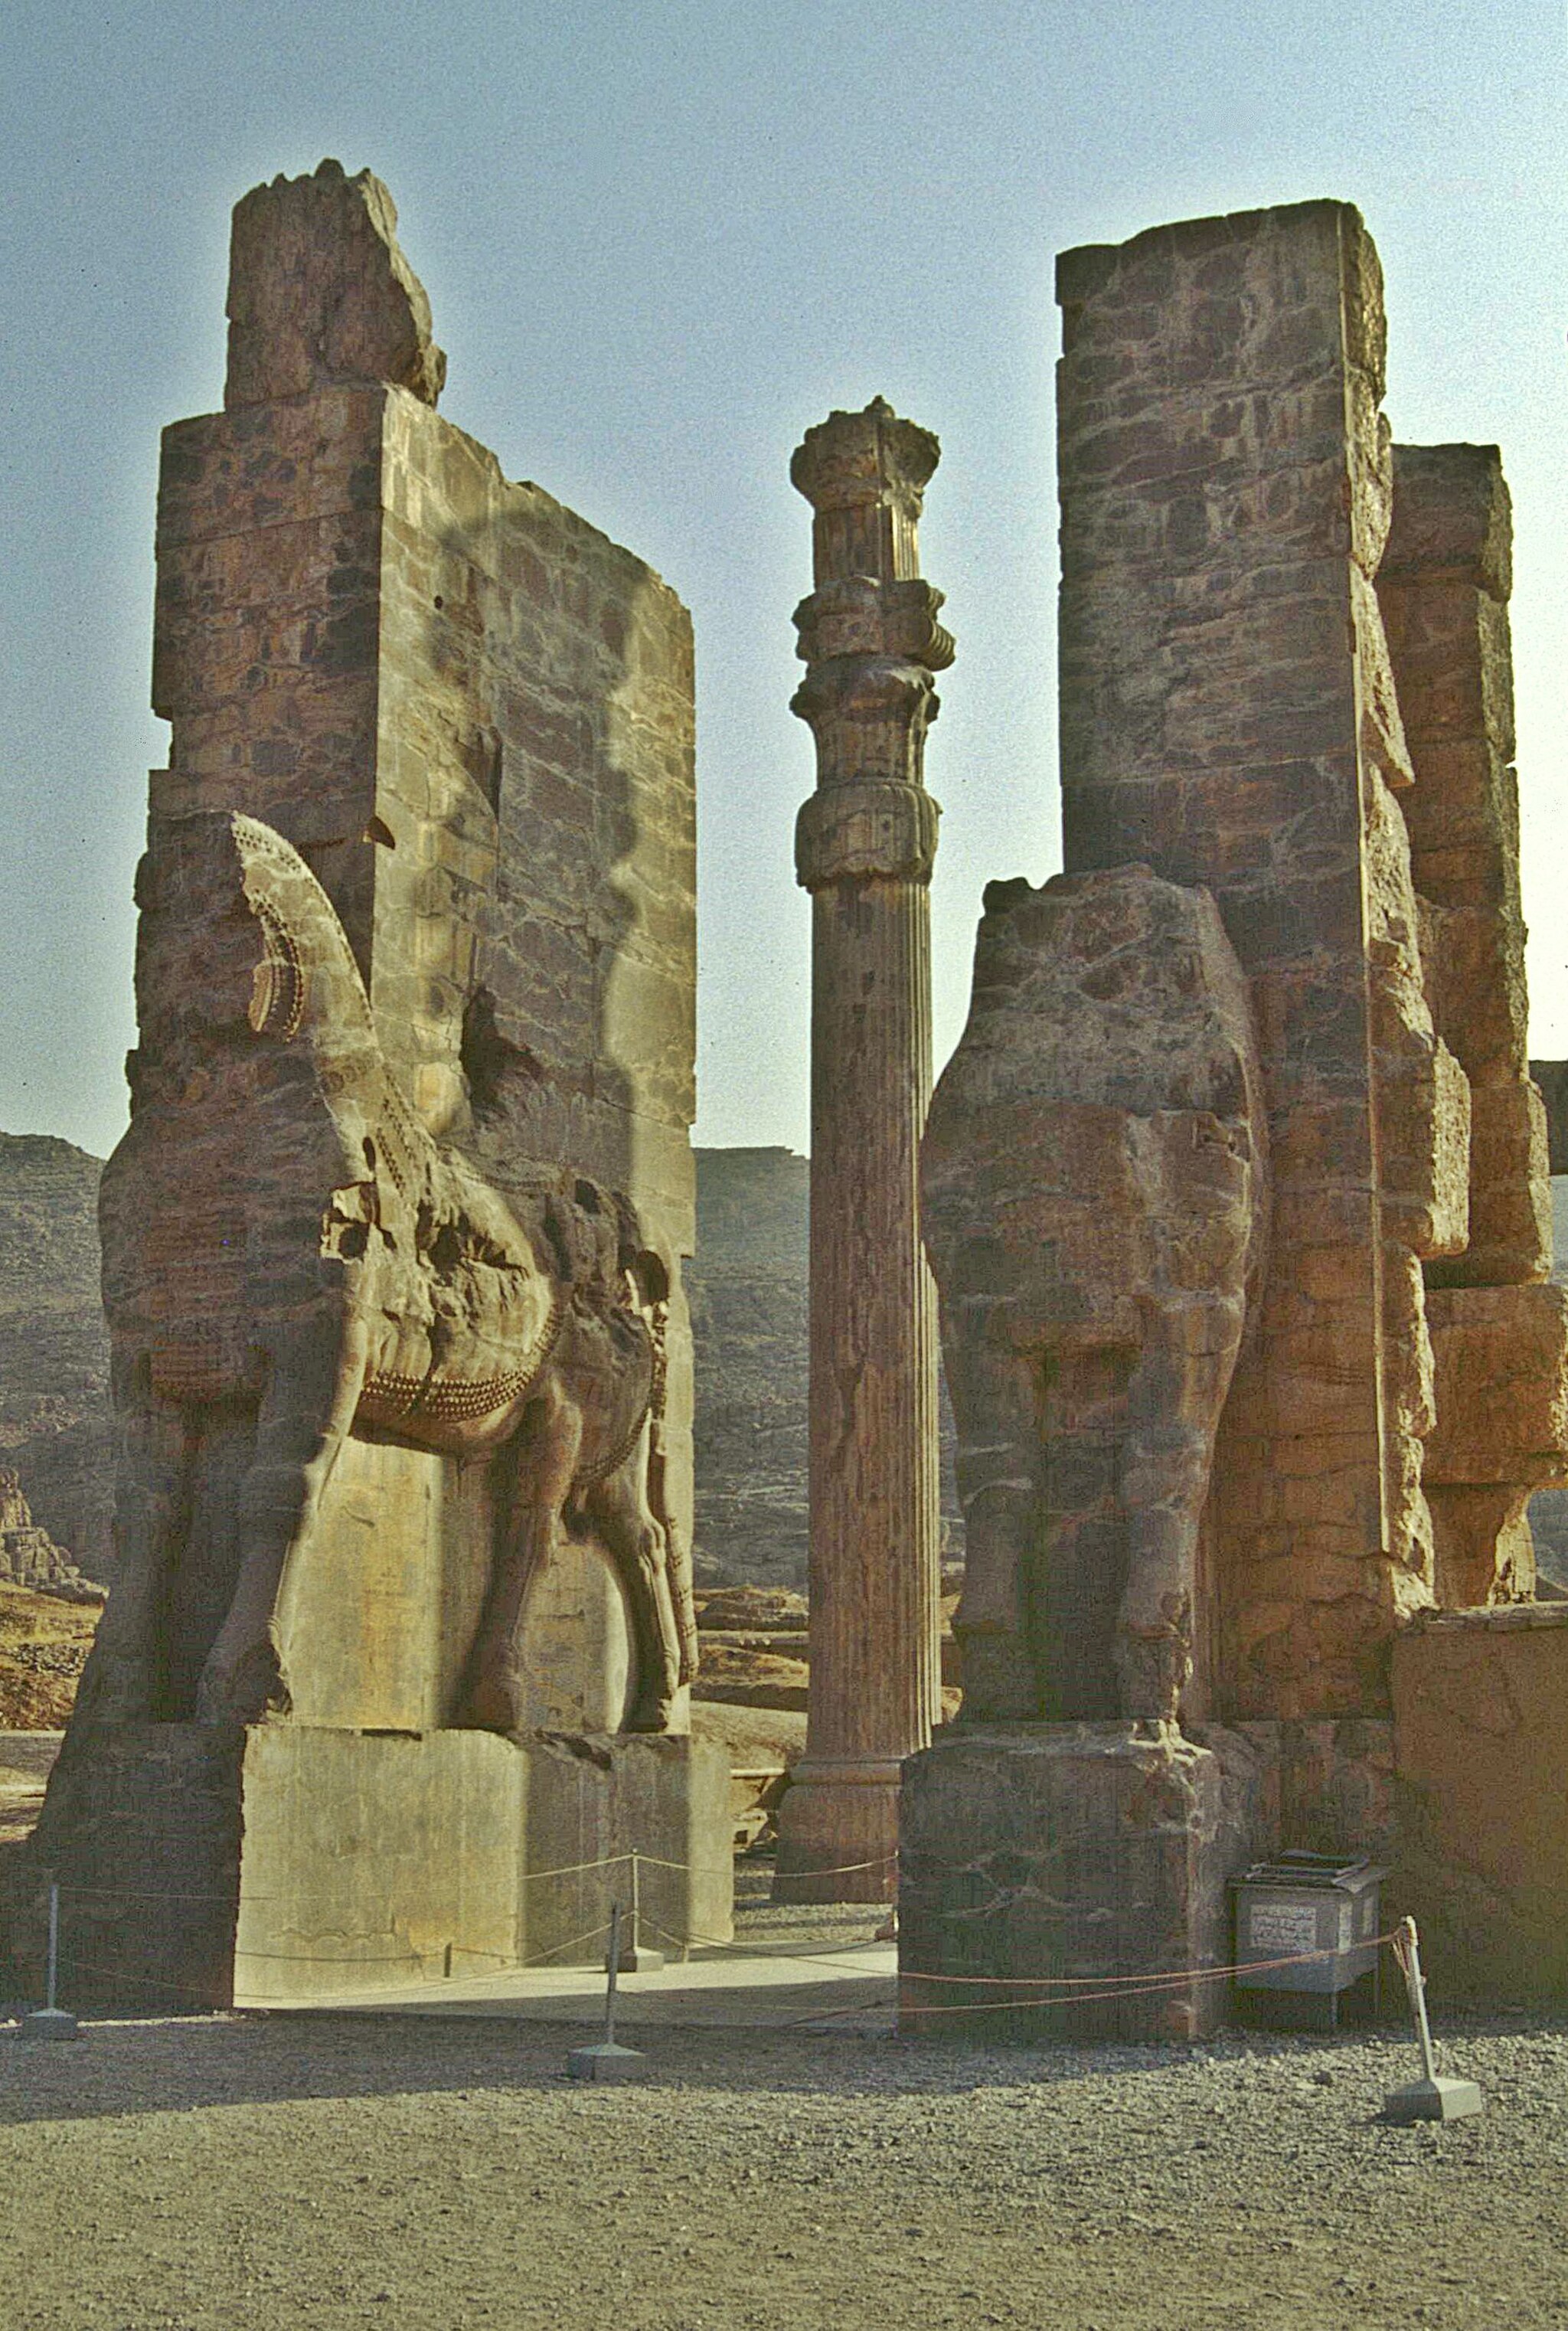
Title: IrPersepolis02
Description: Persepolis
Date: 1991-09
Categories: Uploaded with VicuñaUploader, Files by Ziegler175, 1991 in Persepolis, September 1991 in Iran